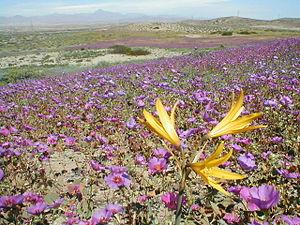
Désert fleuri, dans le Désert d'Atacama, Chile
Le désert fleuri, en espagnol Desierto florido, désigne un phénomène qui se déroule à la suite de conditions climatiques favorables et qui voit l'apparition d'une grande diversité de fleurs entre les mois de septembre et novembre, les années où les précipitations sont inhabituelles.